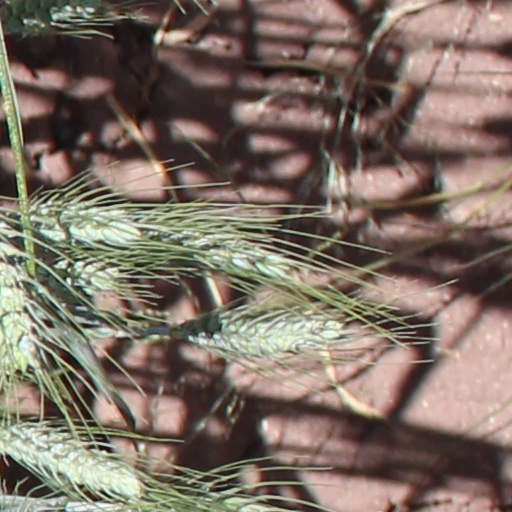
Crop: wheat